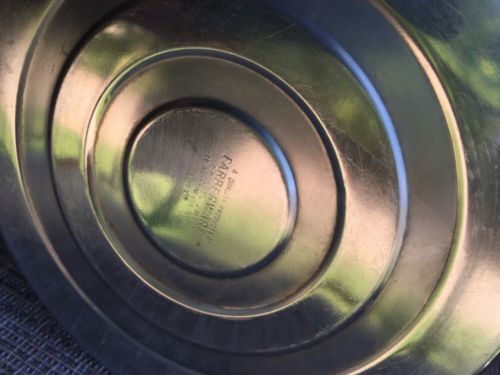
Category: kettle